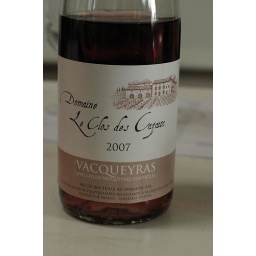
the rose in dark pink